Charles Emmanuel III

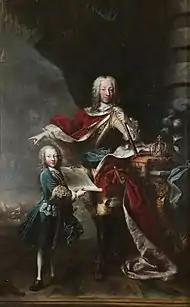
Charles Emmanuel and his son Victor Amadeus III.

Charles Emmanuel was born in Turin to Victor Amadeus II of Savoy and his first wife the French Anne Marie d'Orléans. His maternal grandparents were Prince Philippe of France and his first wife Princess Henrietta, the youngest daughter of Charles I of England and Henrietta Maria of France. Charles Emmanuel was the oldest surviving brother of Princess Maria Adelaide of Savoy – the mother of Louis XV of France; he was also the brother of Maria Luisa of Savoy, Queen of Spain as wife Philip V of Spain.